Aphrastus

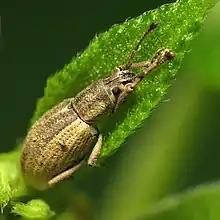
Aphrastus taeniatus

Aphrastus is a genus of broad-nosed weevils in the family Curculionidae. There are about 5 described species in "Aphrastus", found in North America and Mexico.